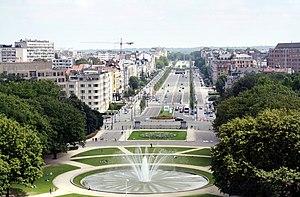
L'avenue de Tervueren est une longue avenue bordée d’arbres reliant Bruxelles à Tervuren.